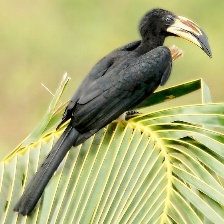
Species: AFRICAN PIED HORNBILL
Scientific name: TOCKUS FASCIATUS
ImageNet parent category: hornbill